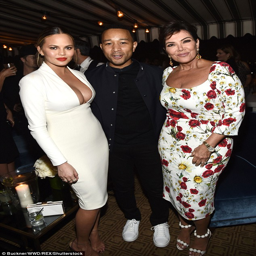
altogether now : music video performer and person were joined by talent manager , clad in a curve - hugging floral dress